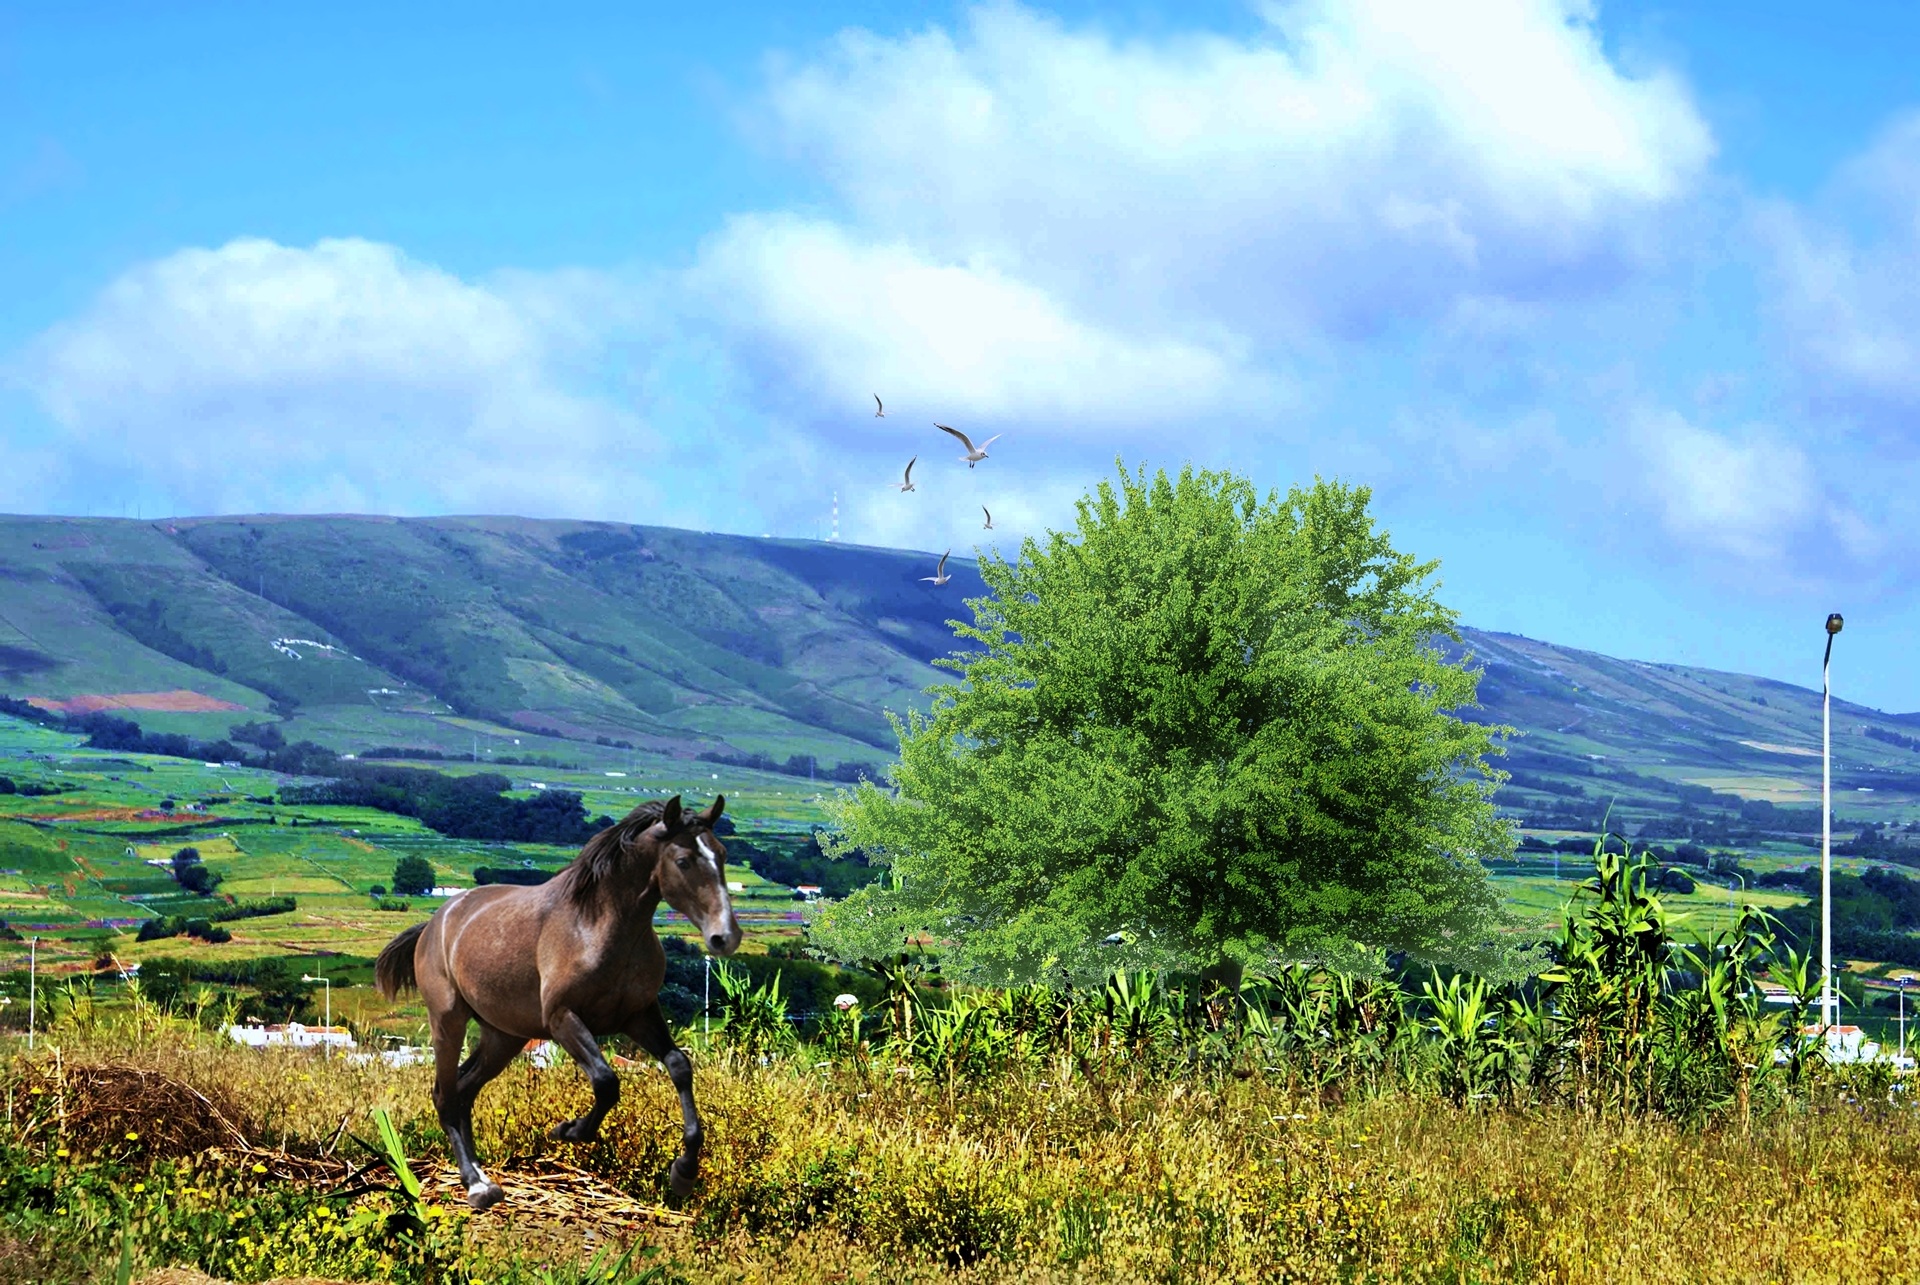
landscape, nature, grass, wilderness, mountain, field, meadow, prairie, hill, mountain range, pasture, grazing, horse, agriculture, plain, blue sky, mountains, grassland, vegetation, plateau, habitat, ecosystem, serra, steppe, rural area, natural environment, mountainous landforms, horse like mammal